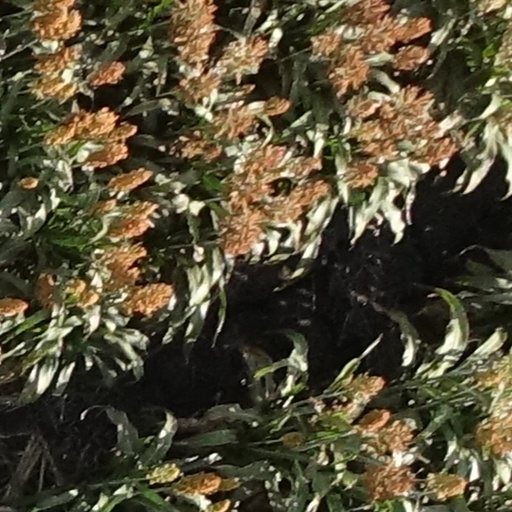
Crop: sorghum